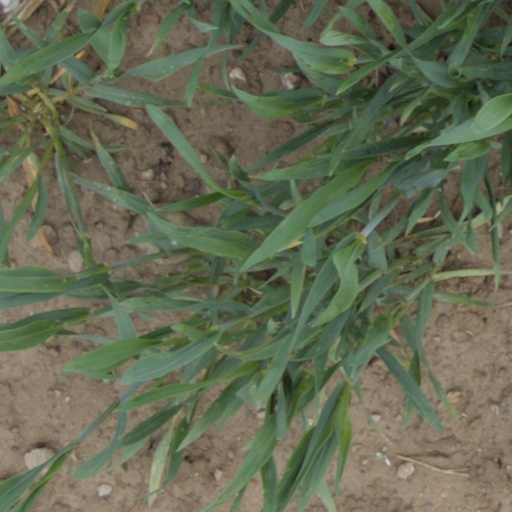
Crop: wheat